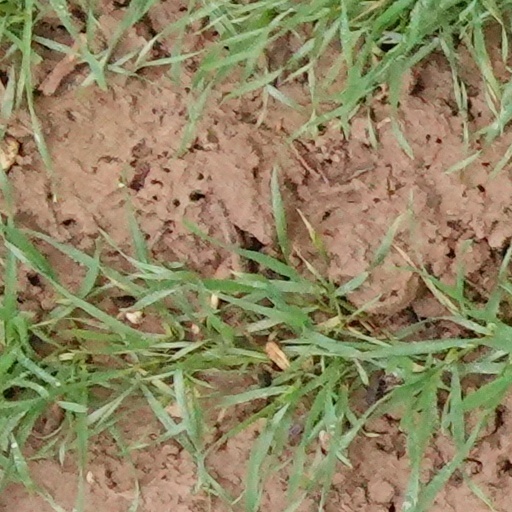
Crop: wheat